Allroy Sez

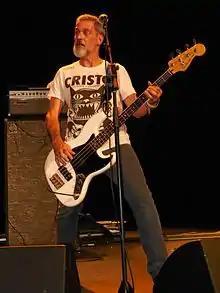
Bassist Karl Alvarez created the album's eponymous character, Allroy.

"Allroy Sez" was recorded in November and December 1987 at Third Wave Recording studios in Torrance, California. Stevenson served as record producer alongside Richard Andrews, who had worked with the Descendents as a recording engineer since 1986. According to Andrews and the other band members, Stevenson was meticulous in his role as producer. "He would just push and push and push, and it could be really hard", recalled Egerton. "I had to sing 'Just Perfect' for like four hours in the studio until he got the take he wanted", remembered Smalley. "It was constantly a battle with him", said Andrews. "He had ideas of the way things should be, of the way the sounds should be, of the way the mix should be, of the way the songs should be sung, and it had to be his way. It had to be his way, and he was usually right, I gotta say."